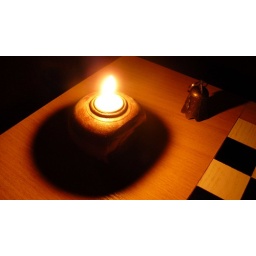
Just a quick shot of lamp on the table in my favorite teahouse